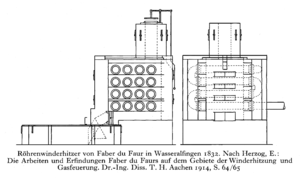
Réchauffeur de vent à tubes de Faber du Faur à Wasseralfingen (1832)
Achilles Christian Wilhelm von Faber du Faur est un ingénieur sidérurgiste allemand. Il était le chef de l'aciérie de Wasseralfingen. En collaboration avec Karl Friedrich von Kerner, il inventa des appareils qui eurent une influence significative sur le développement de la sidérurgie, notamment dans l'utilisation des fumées de haut-fourneau et de cubilot et le chauffage de l'air de combustion de ces outils.